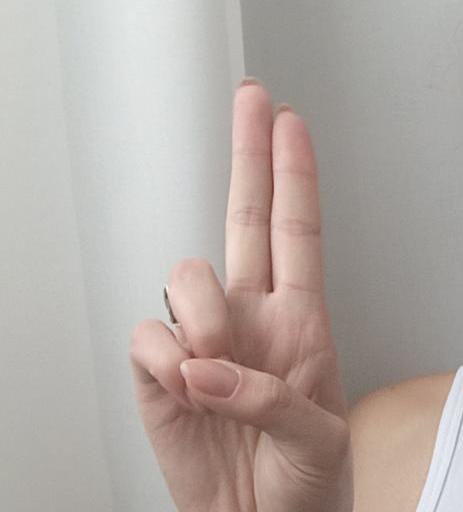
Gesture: two_up